Museum of Photography, Kraków

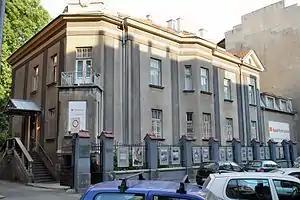
The Museum of Photography, building

The Walery Rzewuski Museum of Photography in Kraków is a state-run photography museum in Kraków, Poland, established as the only one of its kind a mere three years before the collapse of the Soviet empire. The venue survived the transition successfully owing to new programmes. The museum building is located on Józefitów 16 street in the Krowodrza district (north-west of Kleparz).